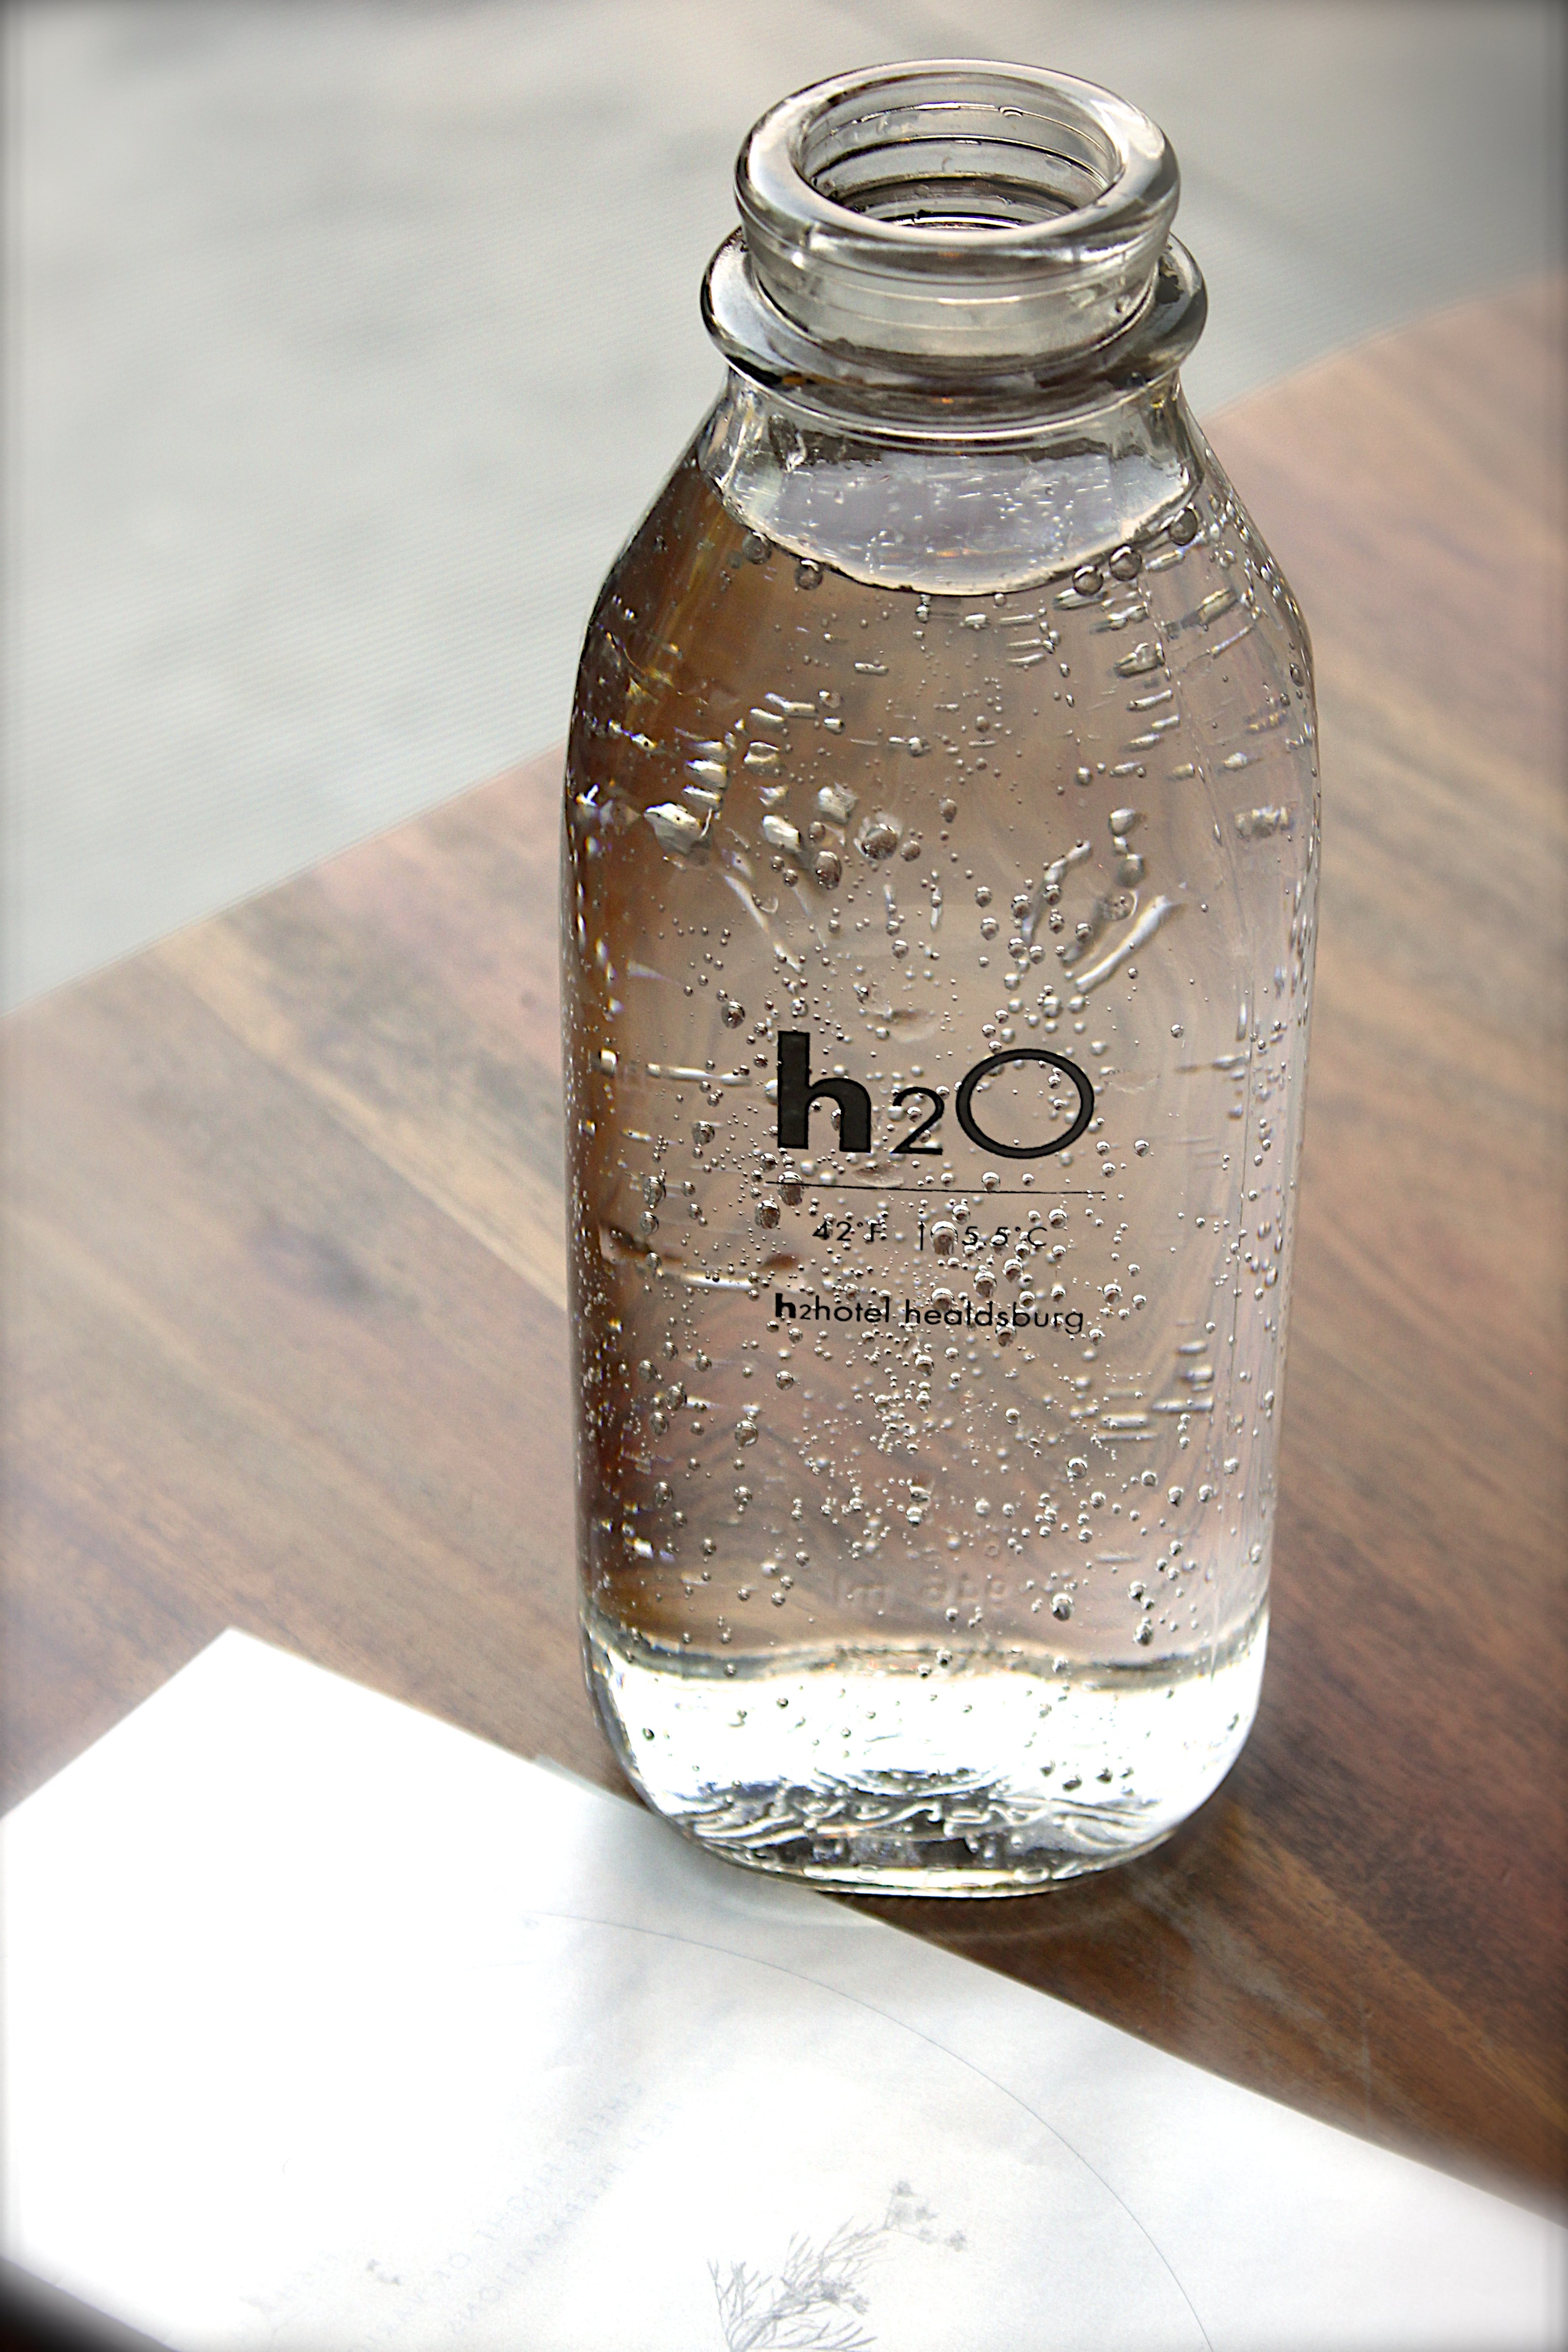
water, glass, drink, bottle, glass bottle, cosmetics, distilled beverage, drinkware